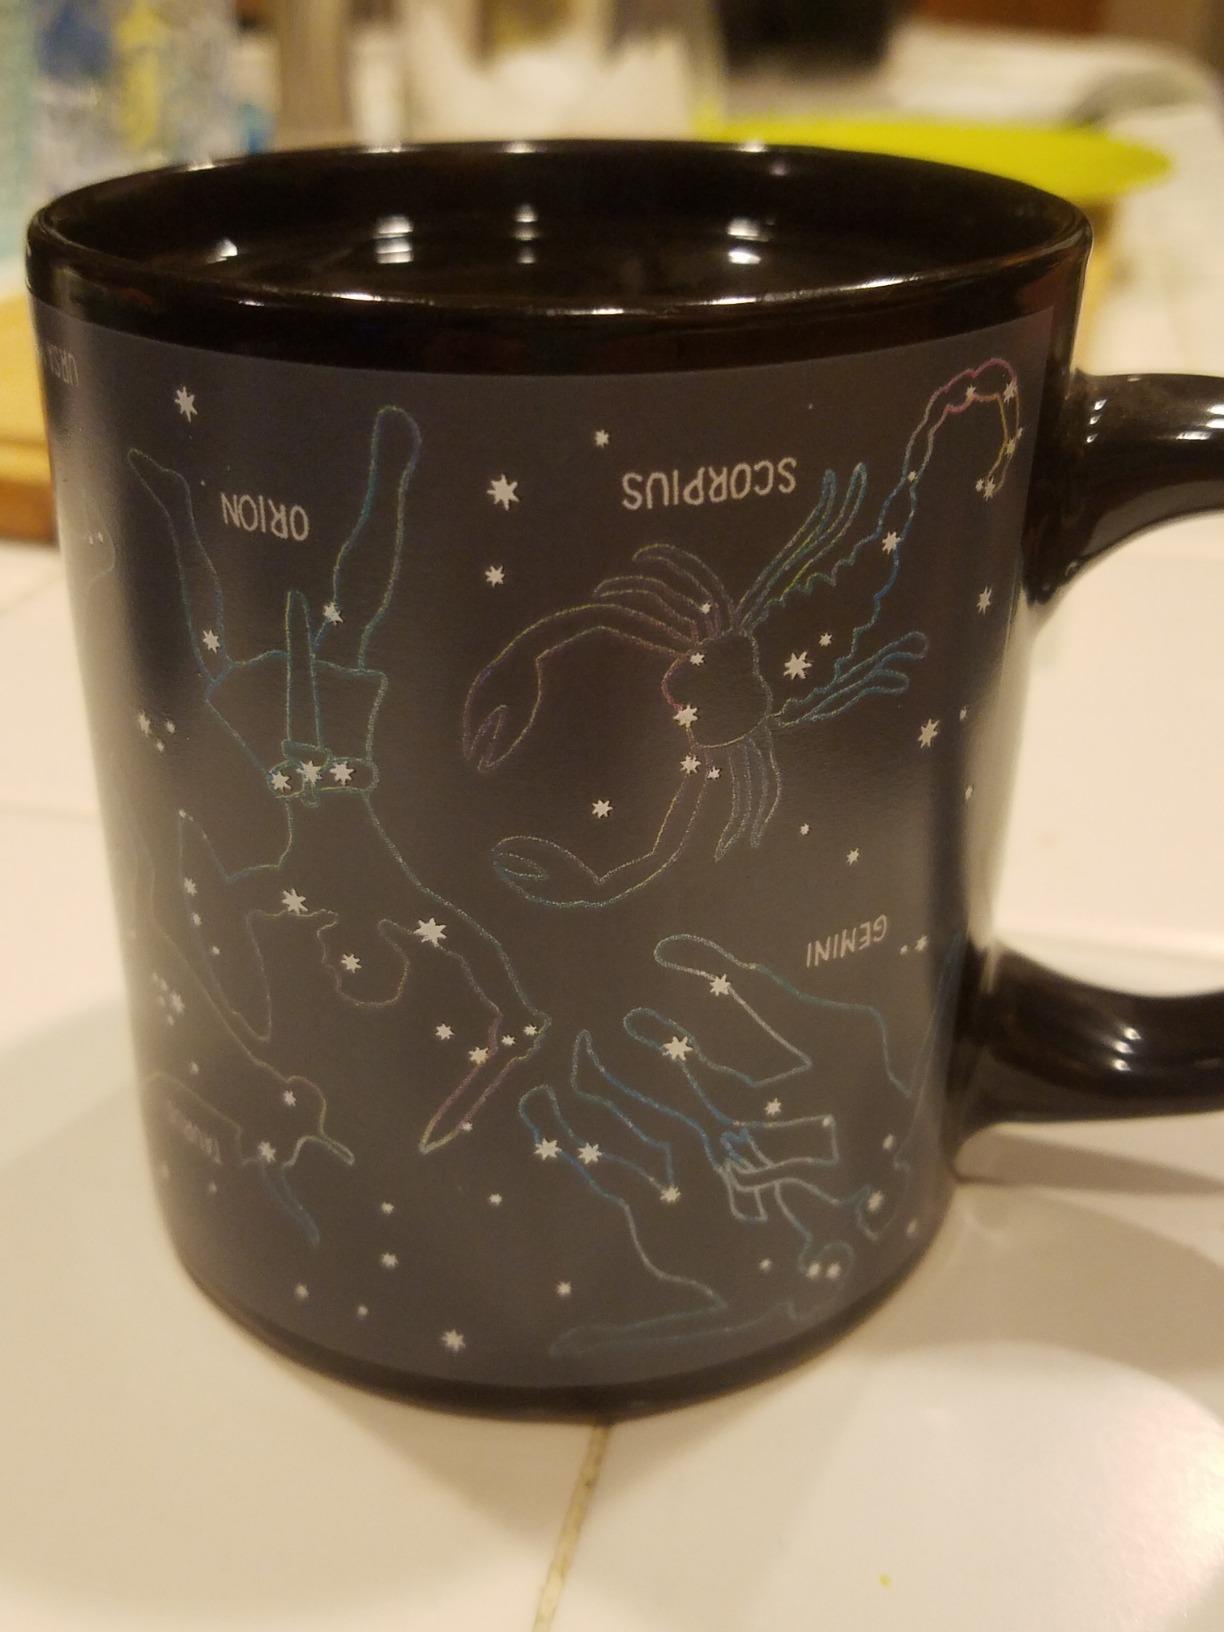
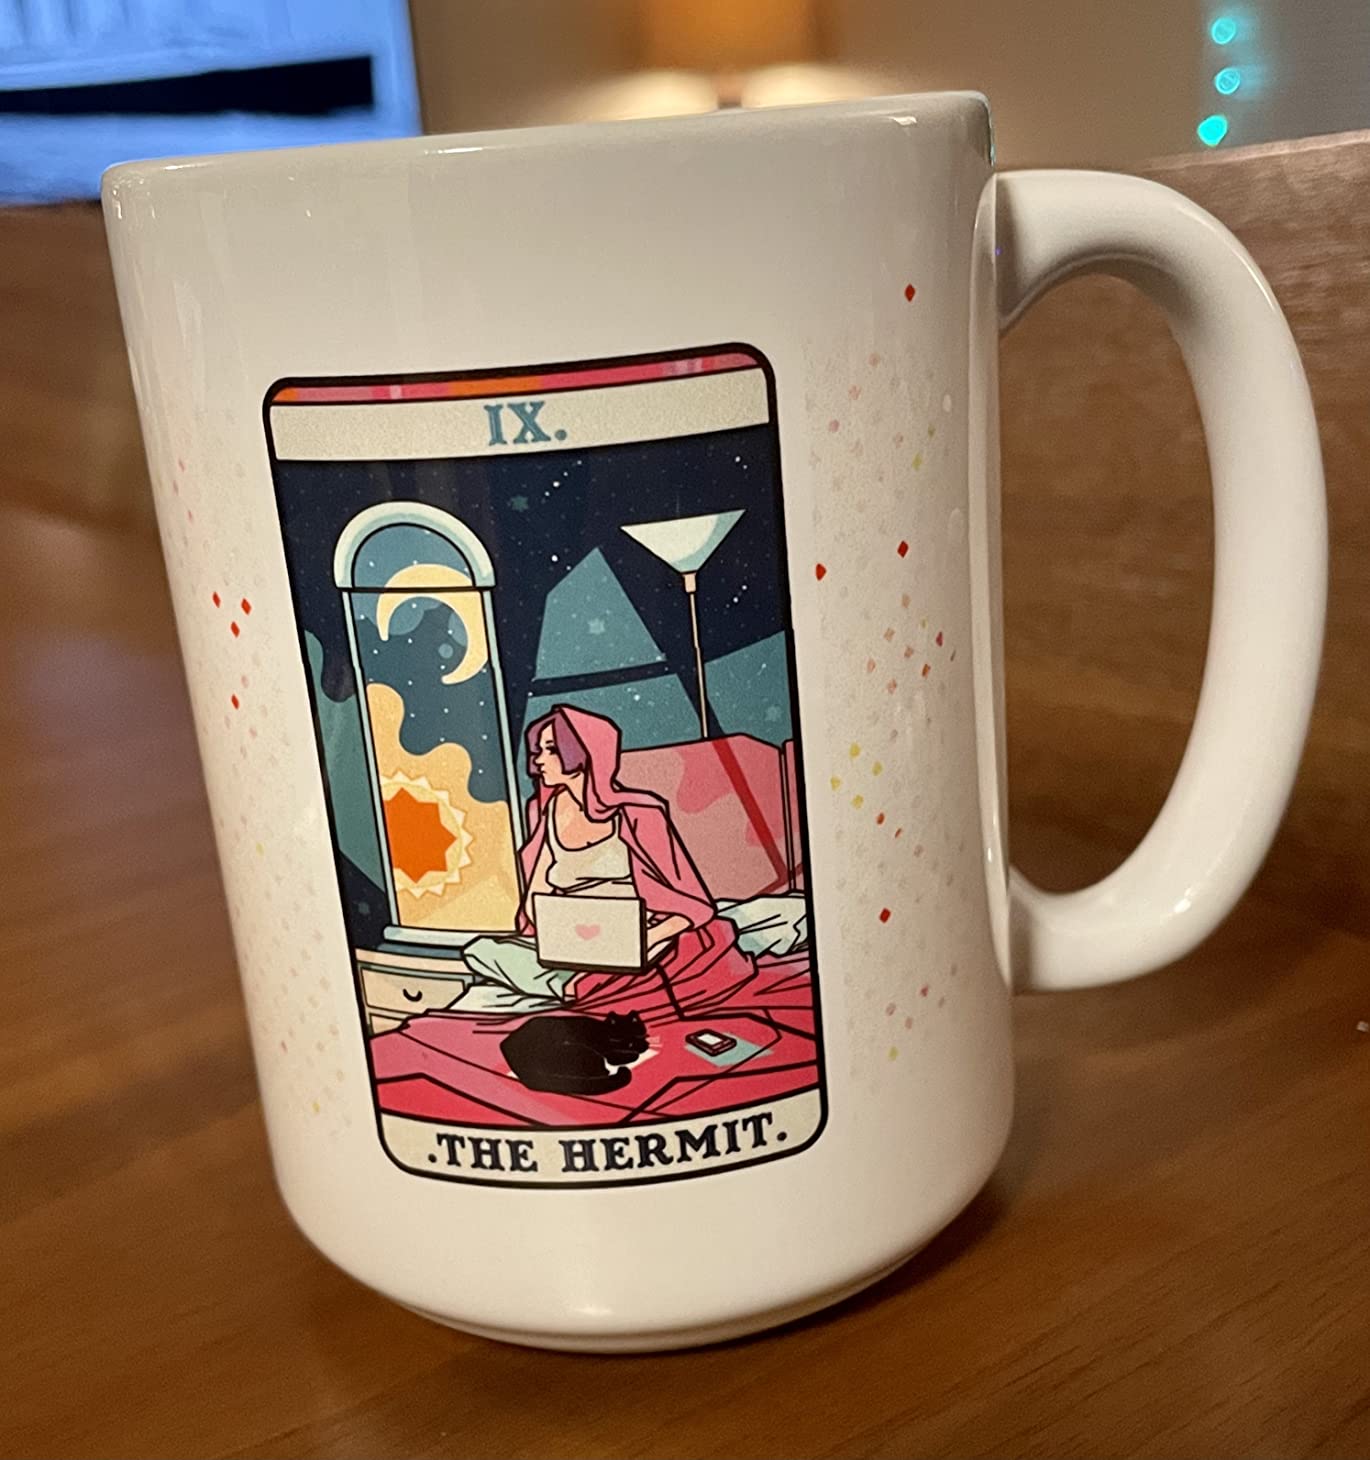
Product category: items_mug
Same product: no